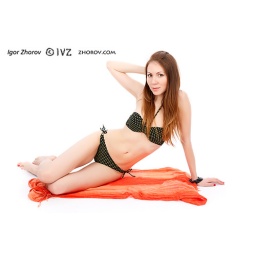
A girl in a bikini on the beach mat.